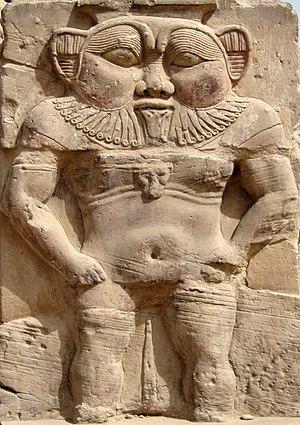
Le nain est une créature humanoïde, légendaire et imaginaire, souterraine et de petite taille, dont la figure actuelle est principalement issue de la mythologie nordique et des croyances germaniques médiévales. Comme le lutin, le gobelin et le gnome, avec lesquels il est souvent confondu, il fait partie du « petit peuple ». Il partage peut-être l'origine des géants mythologiques.